Afterschool Alliance

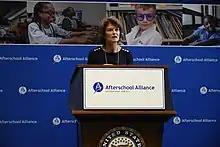
Senator Lisa Murkowski speaking at the Afterschool Alliance in 2019

On February 24, 2014, Representatives Dan Kildee (D-MI) and Rosa DeLauro (D-CT) introduced the Afterschool for America's Children Act in the United States House of Representatives. The legislation would reauthorize and strengthen the 21st Century Community Learning Centers (21st CCLC) initiative—the nation’s chief federal funding stream for afterschool programs—by supporting innovative advances taking root in before-school, afterschool and summer learning programs. The bill was companion legislation to S. 326 introduced previously in the United States Senate. More than 110 national, state and local organizations signed a letter in support of the legislation, including: Afterschool Alliance, After-School All-Stars, SHAPE America – Society of Health and Physical Educators (formally AAHPERD), American Camp Association, American Heart Association, Camp Fire, National Association of Elementary School Principals, National Education Association, National Alliance for Partnerships in Equity, National Farm to School Network, National Science Teachers Association, Save the Children, and the United States Soccer Foundation. Kildee reintroduced the legislation in the 114th Congress on February 24, 2015.